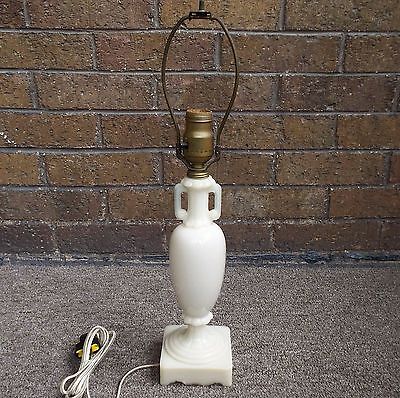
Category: lamp